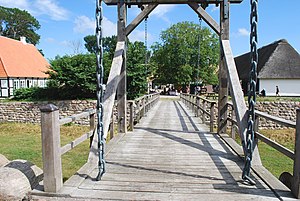
Søbygård (Ærø Kommune)
Søbygård, 2010
Søbygaard er en herregård nær Søby, Søby Sogn, Ærø Herred på Ærø, bygget i 1580 som jagtslot af hertug Hans den yngre.